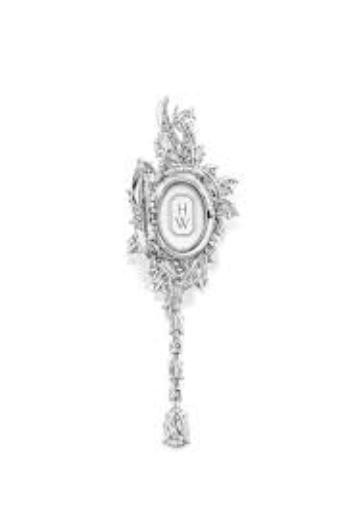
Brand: Harry Winston-1
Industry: Clothes